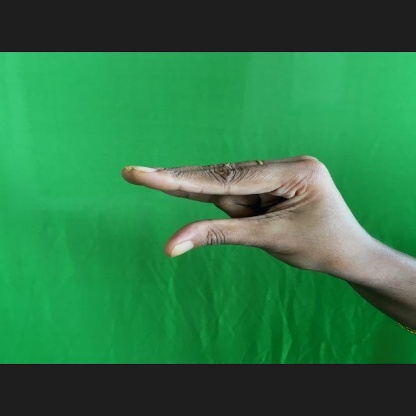
Mudra: Kangulam